Muhammad al-Muqri

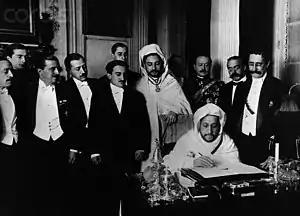
al-Muqri signing the Treaty of Algeciras in 1906.

At that time, Al Muqri was the country's representative to the 1906 Algeciras Conference at which Germany's demand for a say in Moroccan affairs was rejected in favor of France and Spain. In recognition of his efforts to resolve the Moroccan Crisis leading up to the international conference, Abd al-Aziz appointed al-Muqri as his Minister of Finance and in 1908, his or Grand Vizier, a post he would hold on and off under each of the succeeding sultans until 1955.